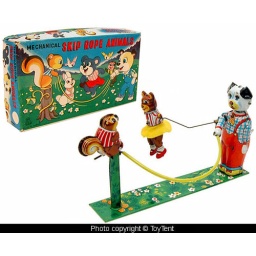
Charming mechanical bears and squirrel play at jumping rope. Made in Japan by TPS